Degradome sequencing

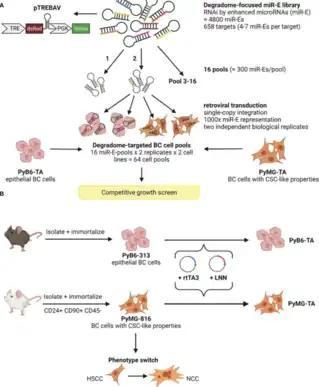
The generation of two phenotypically distinct breast cancer cell lines in mice, each of which is targeted by degradomes. Thus, degradome sequencing was used to identify and distinguish proteases important for breast cancer cell growth (A) and proteases only important under specific environmental conditions (B).

In this study, researchers utilized degradome sequencing to analyze all genome-encoded proteases involved in cell growth associated with breast cancer. These genetic screens were performed in two breast cancer cell lines in mice which were phenotypically distinct. One of these was a stem-cell like breast cancer cell line that altered its behavior under varied environmental conditions, such as the availability of oxygen and nutrients. Degradome sequencing, followed by a multistep selection process, revealed 100 protease genes that played a role in the growth of breast cancer cells. While the role of many of these protease genes in breast cancer growth was supported by previous research, this study found some proteases previously unknown to be involved in cancer growth. Additionally, this study revealed that environmental factors, such as nutrient and oxygen abundance, affect the extent to which breast cancer cells rely on specific proteases identified via degradome sequencing.